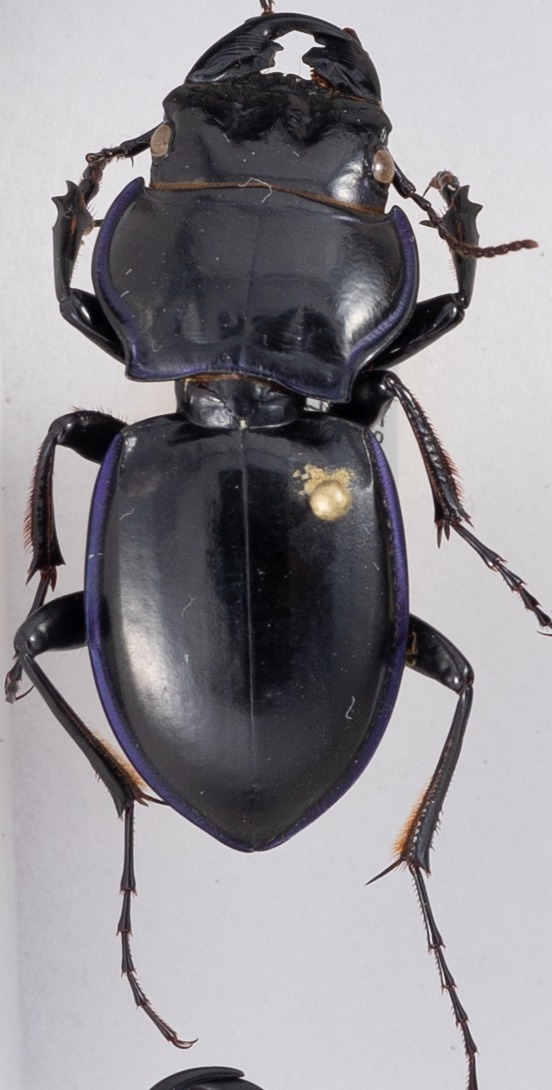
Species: Pasimachus punctulatus
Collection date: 2017-05-02
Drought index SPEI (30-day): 0.8
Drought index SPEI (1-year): -1.258
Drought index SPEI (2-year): -0.966